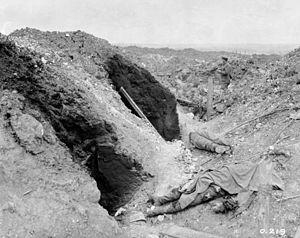
Le 3ᵉ Bataillon (Toronto Regiment), CEC, 3rd Battalion (Toronto Regiment), CEF en anglais, était un bataillon du Corps expéditionnaire canadien lors de la Première Guerre mondiale. Il participa notamment aux batailles d'Ypres et de la crête de Vimy. L'héritage du 3ᵉ Bataillon, CEC est perpétué par The Queen's Own Rifles of Canada et The Royal Regiment of Canada.